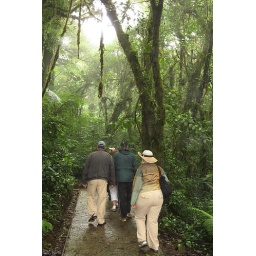
walking in the cloud forest